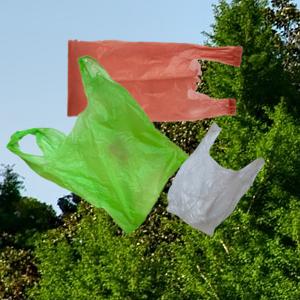
Label: plasticbags